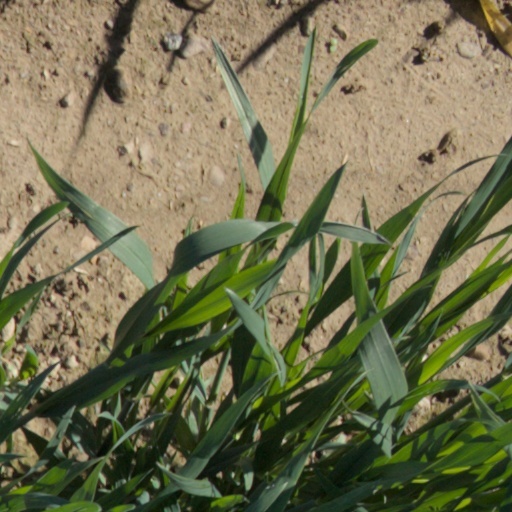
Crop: wheat